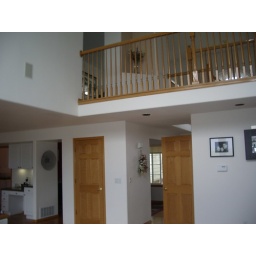
bridge over kitchen